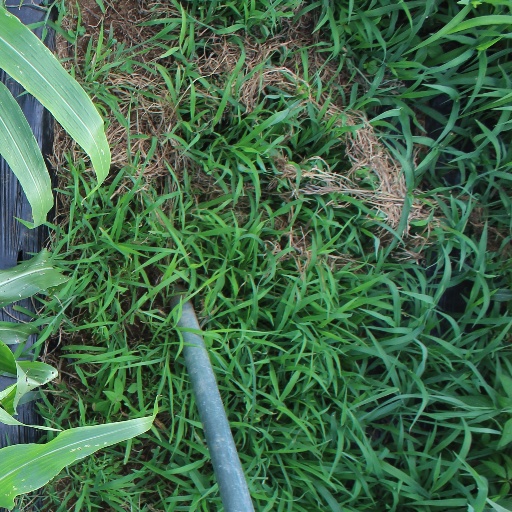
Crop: sorghum